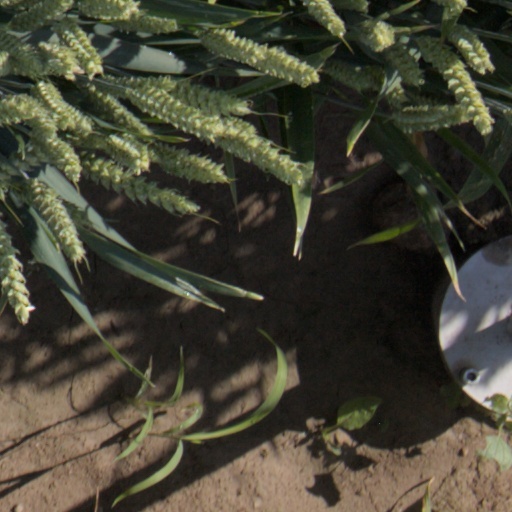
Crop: wheat